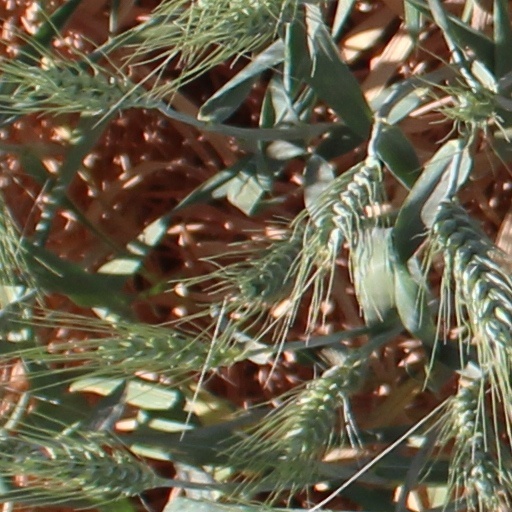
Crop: wheat